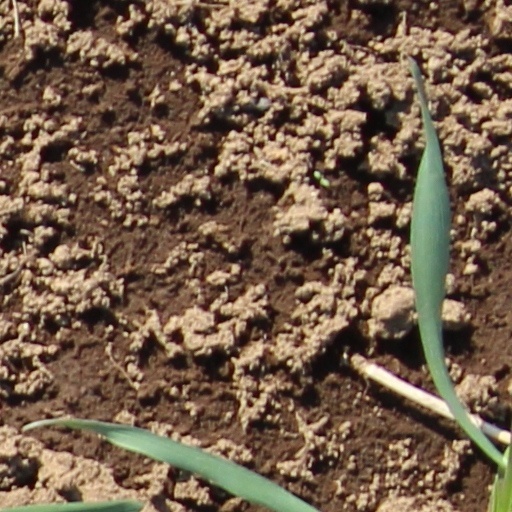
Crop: wheat